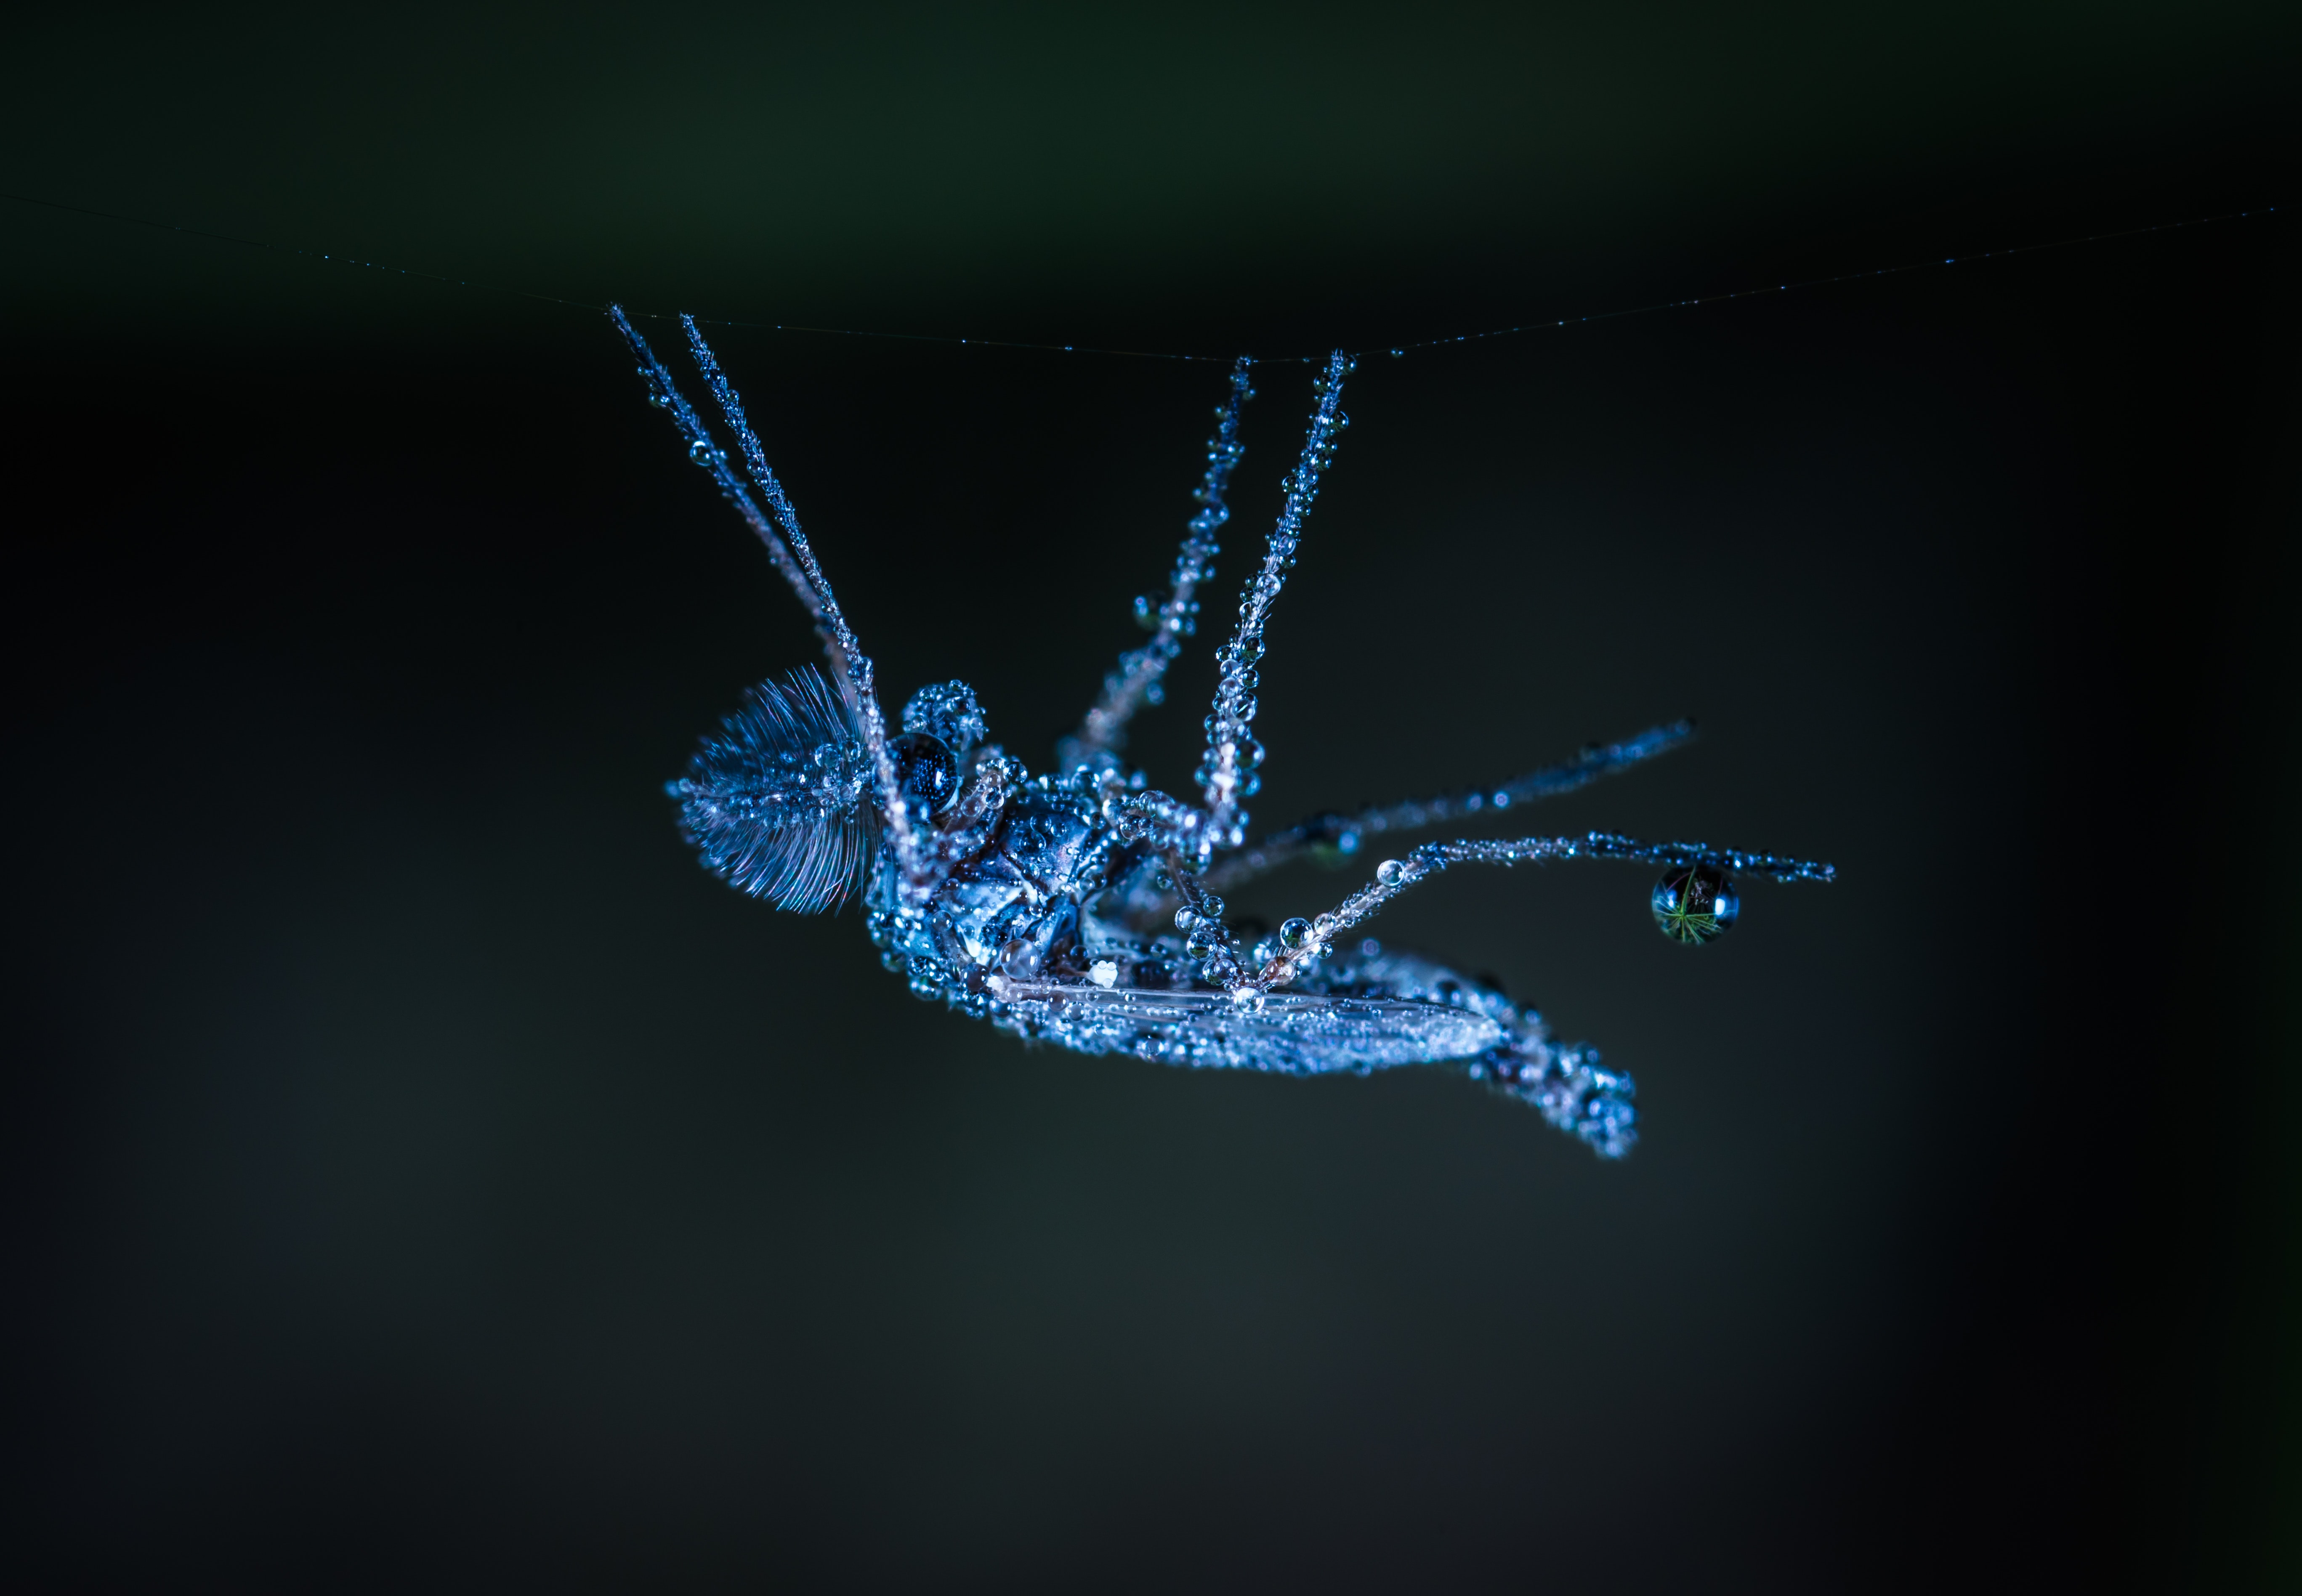
blue, water, macro photography, insect, organism, invertebrate, pest